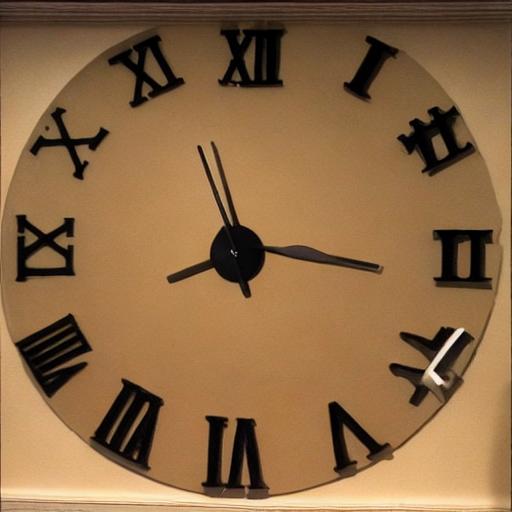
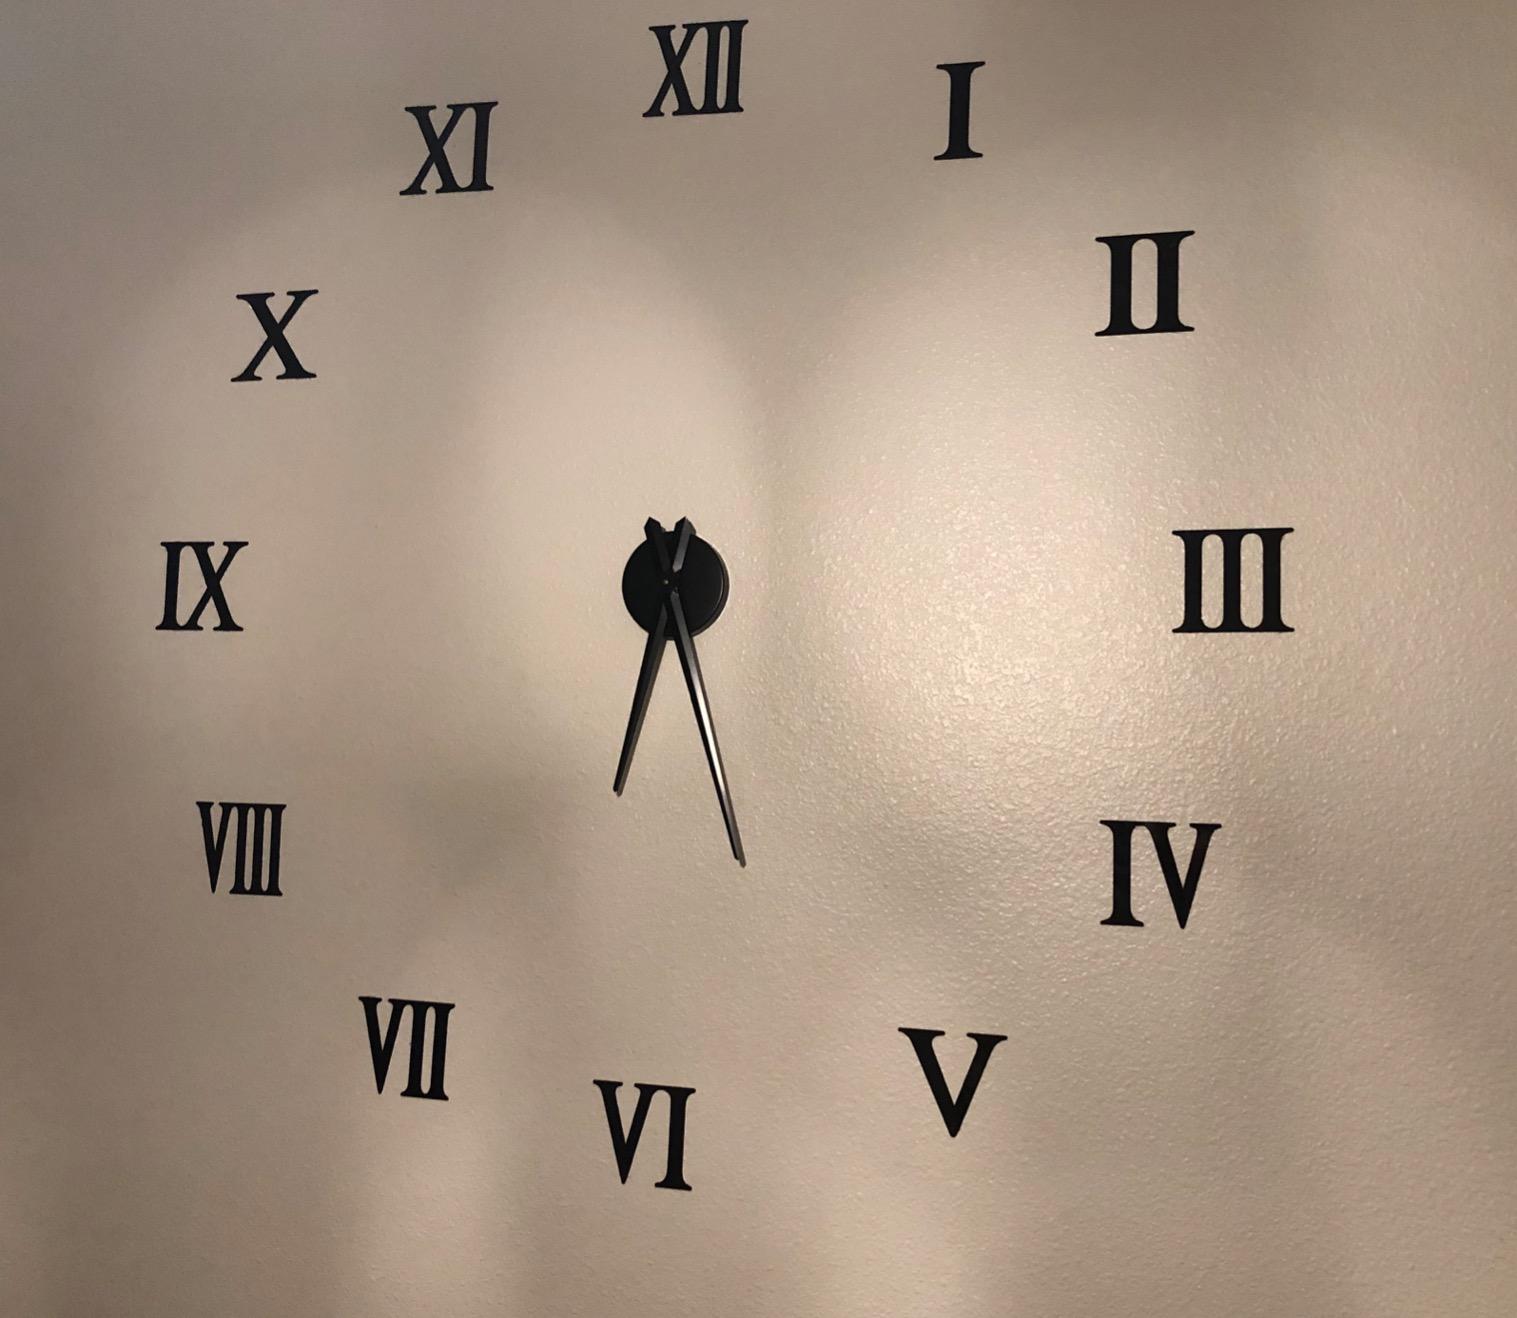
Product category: clock
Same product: no